William Clark O'Kelley

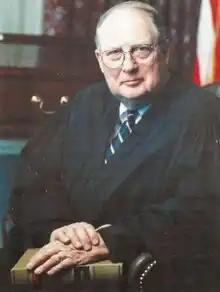

William Clark O'Kelley (January 2, 1930 – July 5, 2017) was a United States district judge of the United States District Court for the Northern District of Georgia.